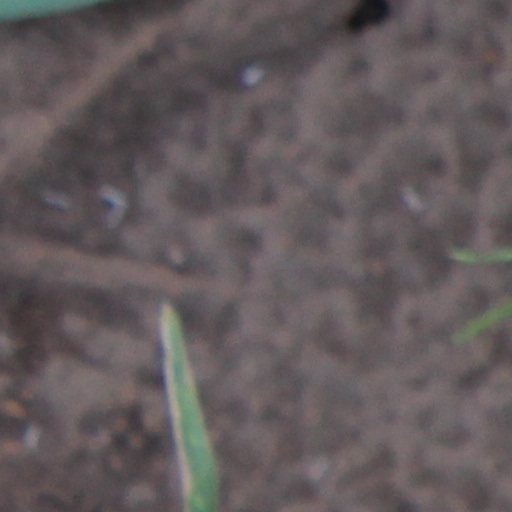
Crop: wheat